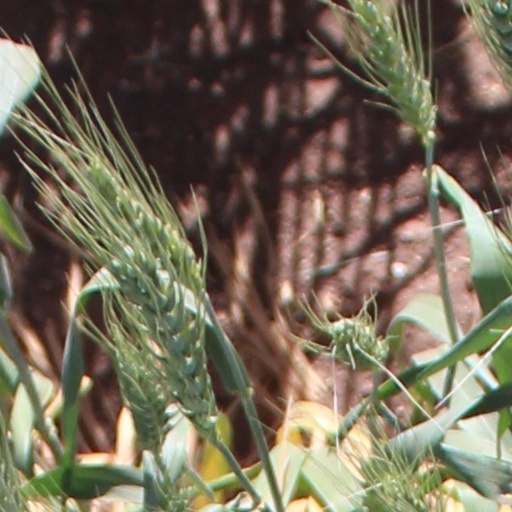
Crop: wheat